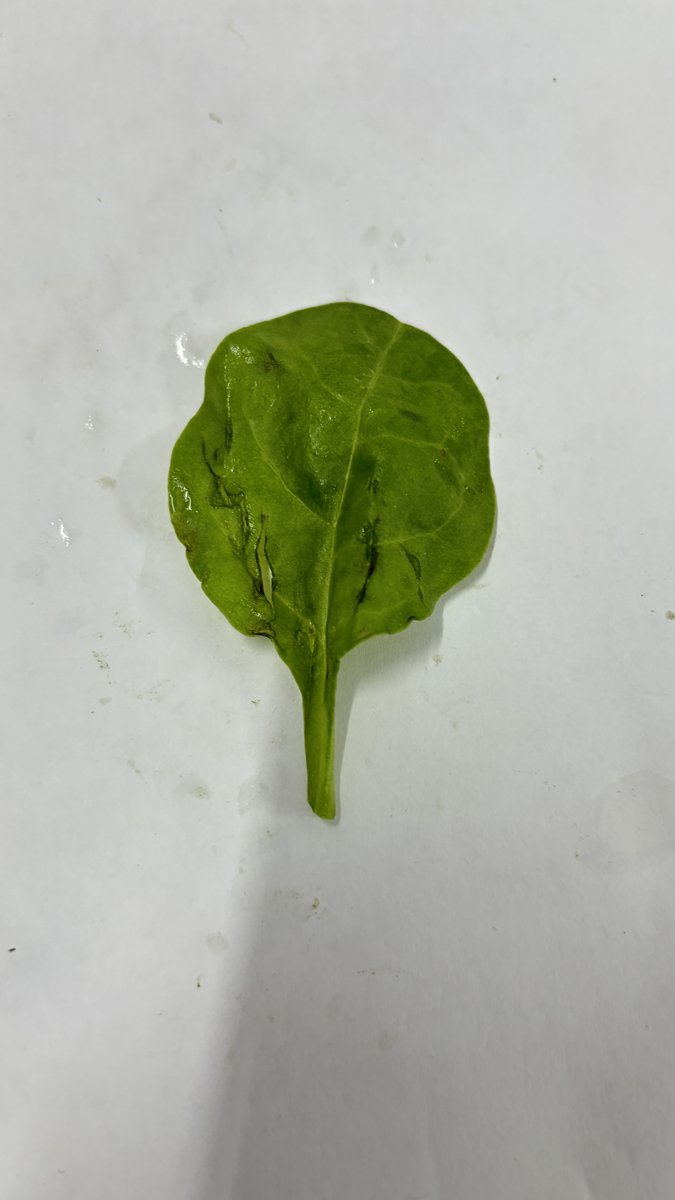
Label: Pest-Damage